RPG-2

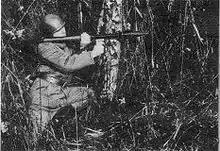
A Polish soldier with an RPG-2 launcher.

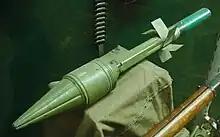
PG-2 high-explosive anti-tank (HEAT) projectile

The RPG-2 anti tank grenade launcher is a simple 40 millimeter steel tube into which the PG-2 grenade is fitted. The tailboom of the grenade inserts into the launcher. The diameter of the PG-2 warhead is 80 mm. The center section of the tube has a thin wooden covering to protect the user from the heat generated by the grenade launch. The wooden covering also makes using the weapon in extreme cold conditions easier.